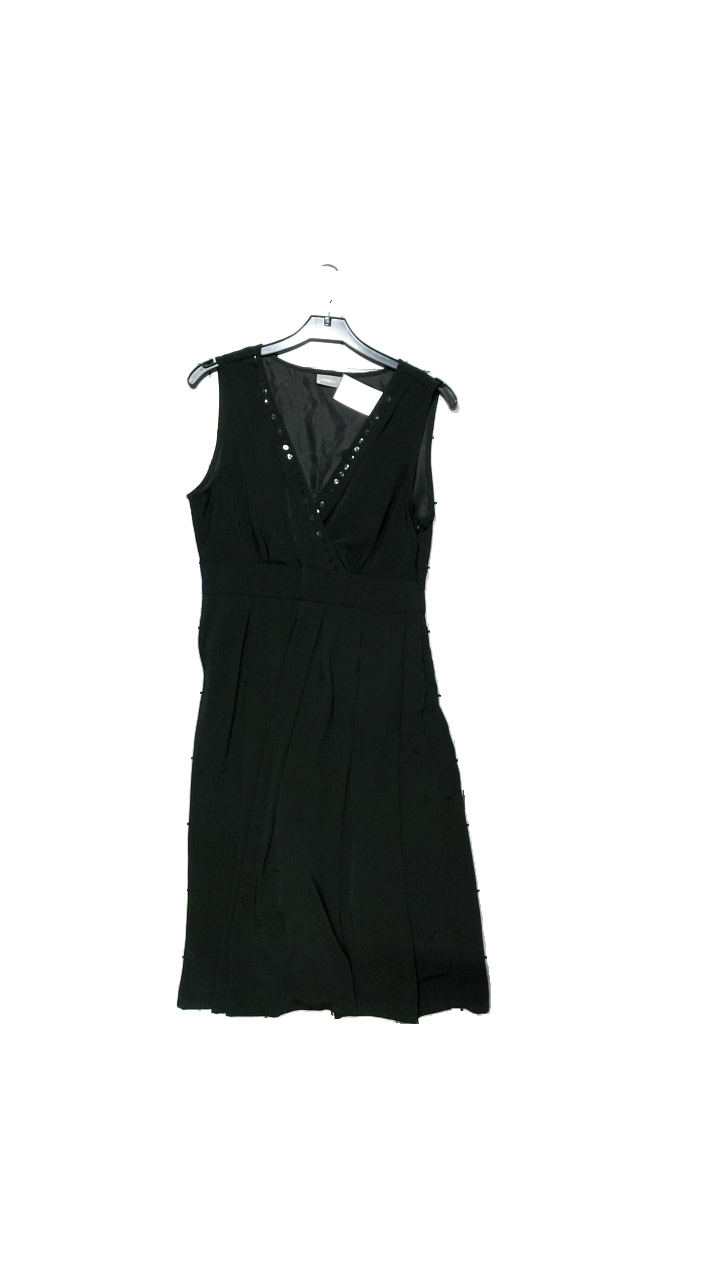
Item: Dress (Ladies)
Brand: Lindex
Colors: Black
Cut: V-collar, Regular
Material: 100%Polyester
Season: All
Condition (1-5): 5
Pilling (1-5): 4
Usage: Reuse
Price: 50-100